Asian immigration to the United States

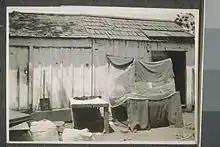
Makeshift shelter for Indian farm laborers (referred to as a "Hindu bed") in California.

Japanese, Korean, and South Asian immigrants also arrived in the continental United States starting from the late 1800s and onwards to fill demands for labor. Japanese immigrants were primarily farmers facing economic upheaval during the Meiji Restoration; they began to migrate in large numbers to the continental United States (having already been migrating to Hawaii since 1885) in the 1890s, after the Chinese exclusion (see below). By 1924, 180,000 Japanese immigrants had gone to the mainland. Filipino migration to North America continued in this period with reports of "Manila men" in early gold camps in Mariposa County, California in the late 1840s. The 1880 census counted 105,465 Chinese and 145 Japanese, indicating that Asian immigration to the continent by this point consisted primarily of Chinese immigrants, overwhelmingly present in California.